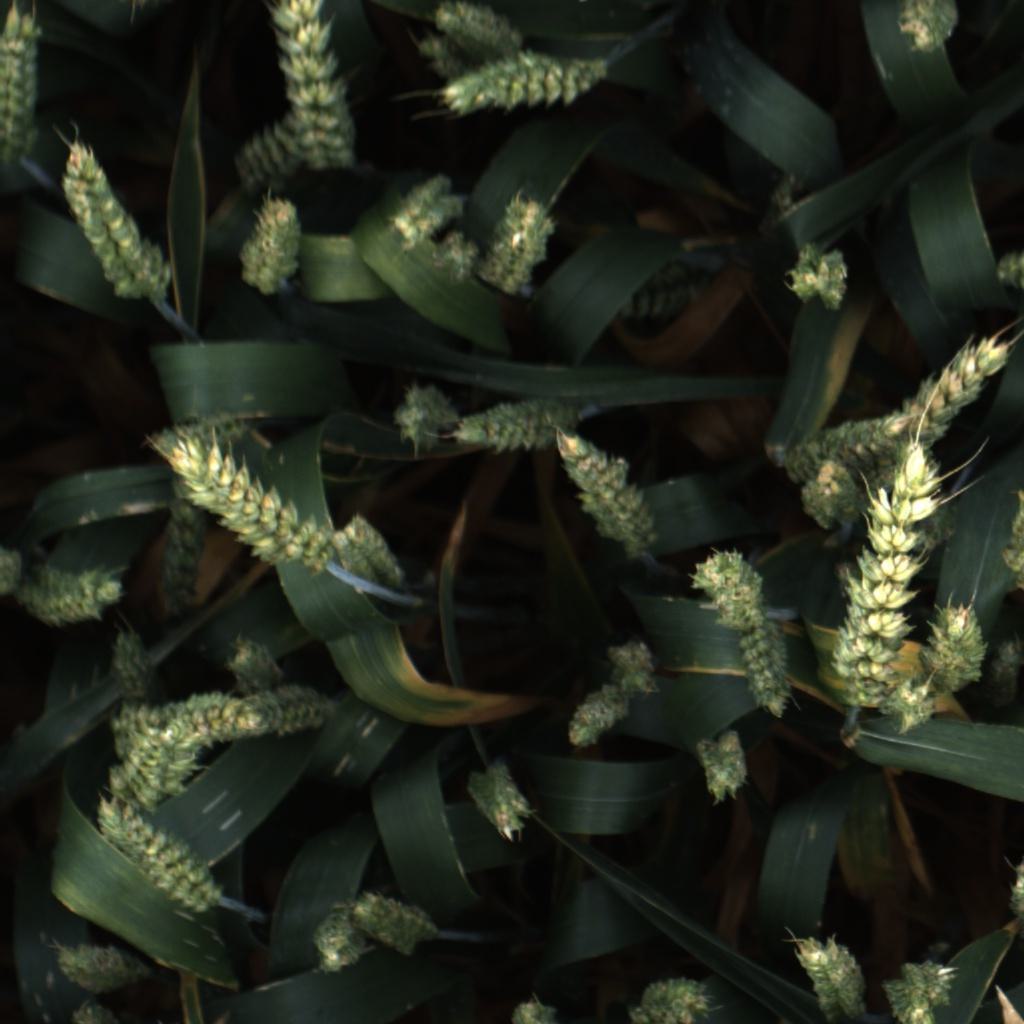
Country: UK
Location: Rothamsted
Wheat development stage: Filling - Ripening